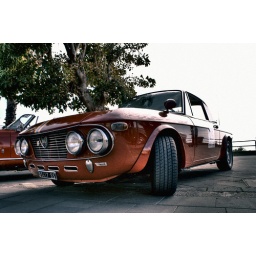
i like the sky eating the car in upper right